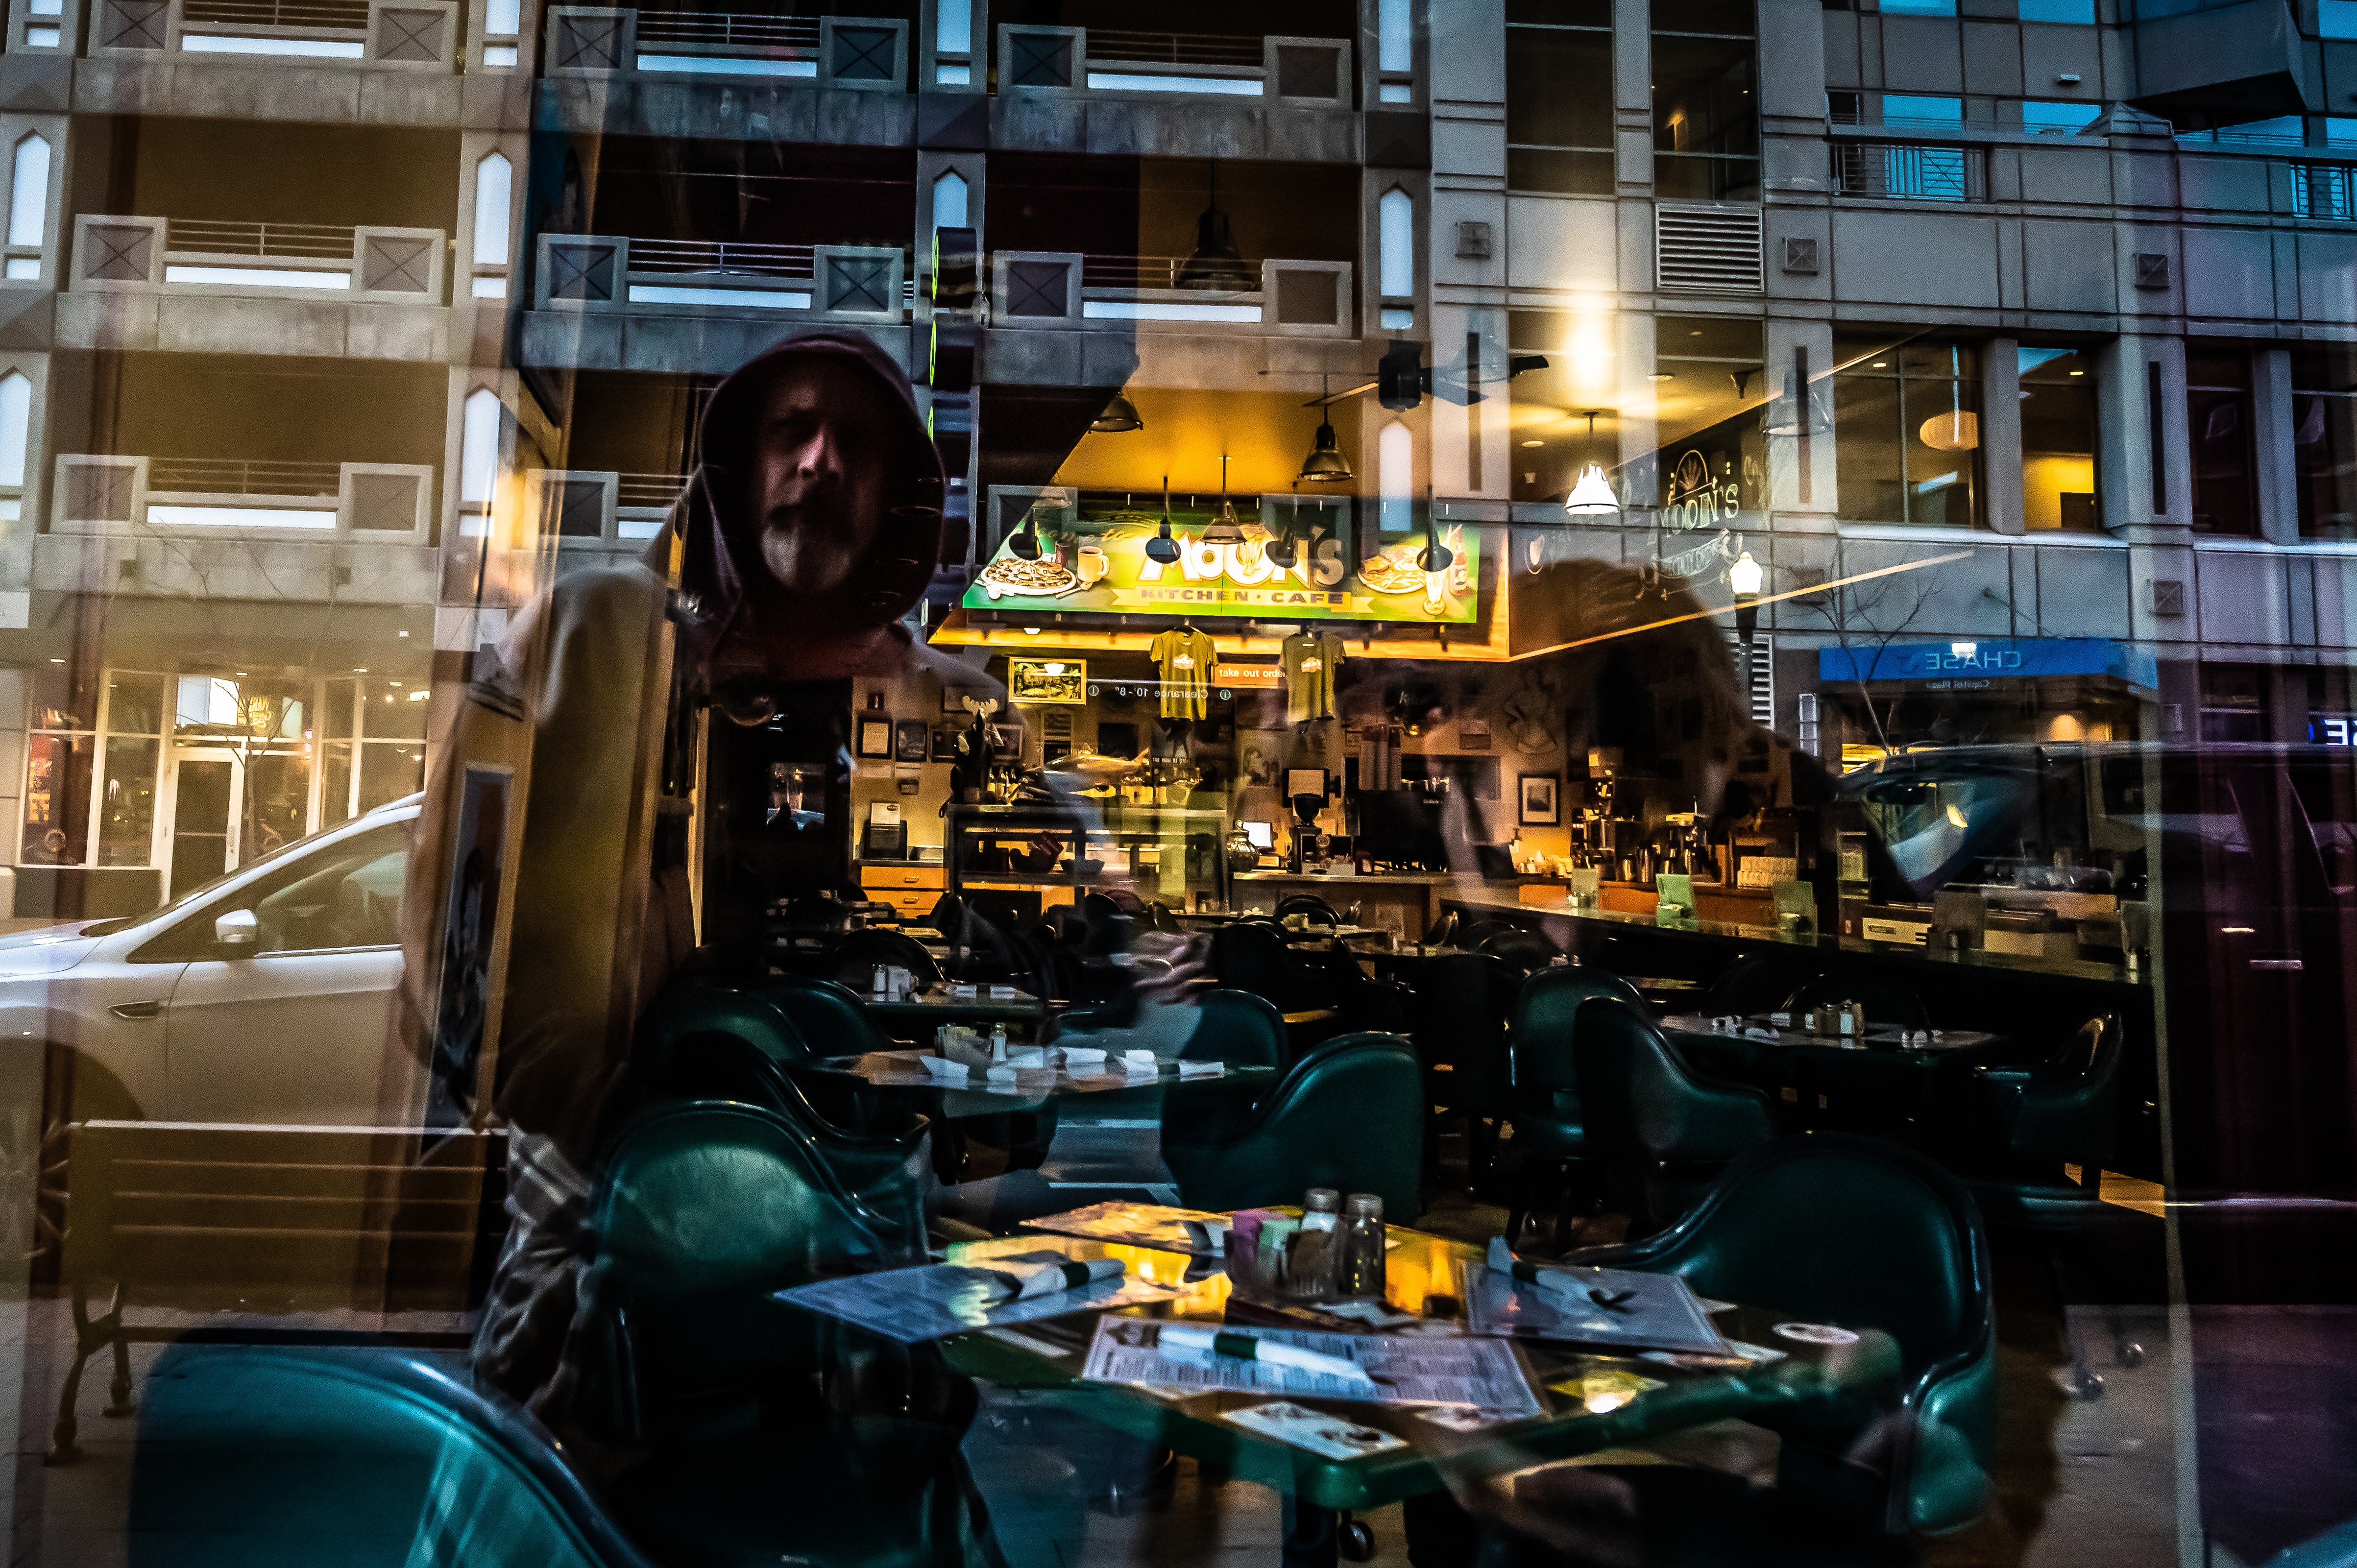
yellow, urban area, metropolis, city, architecture, electronics, night, building, street, industry, machine